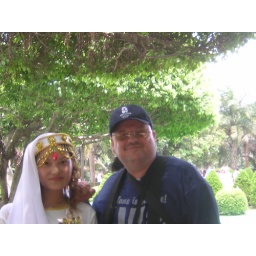
me with girl in traditional clothes at minority villiage in southern China.